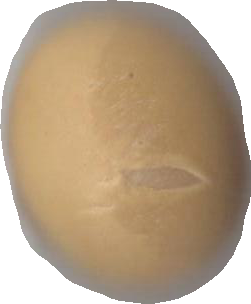
Variety: Dega